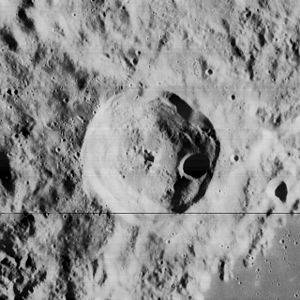
Bianchini (månekrater)
Bianchini er et nedslagskrater på Månen. Det ligger på den nordvestlige del af Månens forside og er opkaldt efter den italienske filosof Francesco Bianchini.